Death Journey

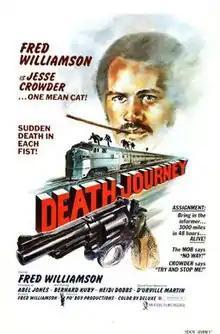

Death Journey is a 1976 action crime film written by Abel Joney and directed by Fred Williamson, who also stars as Jesse Crowder.